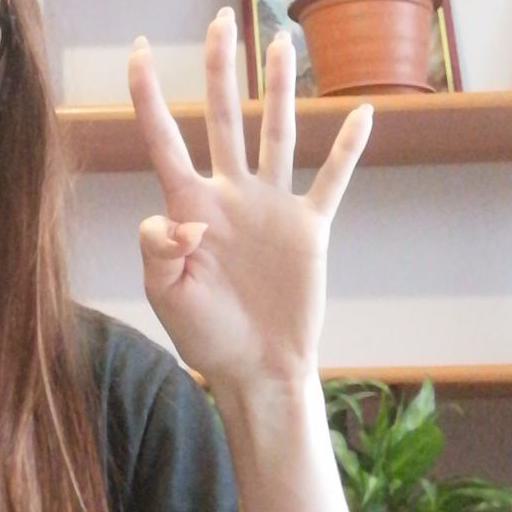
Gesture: four